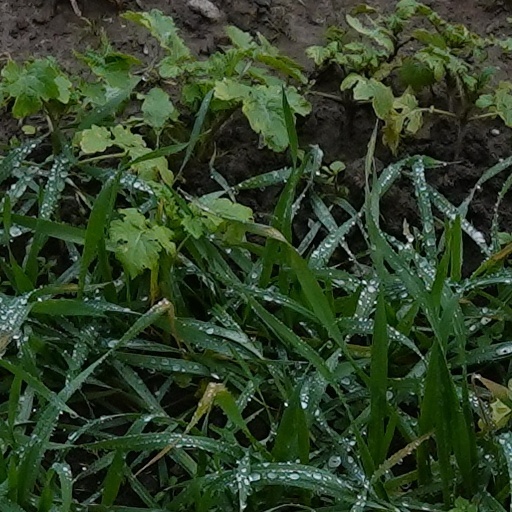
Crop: wheat